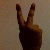
The image shows a hand gesture representing the number 2 in Indian Sign Language.